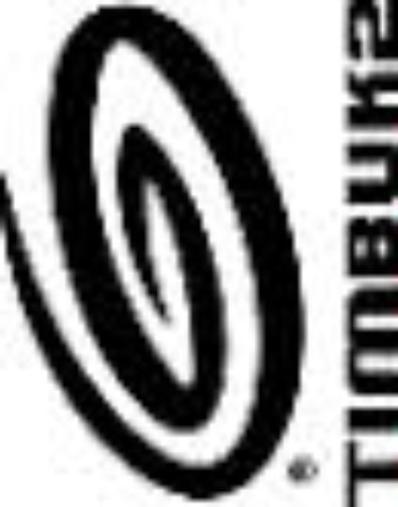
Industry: Clothes